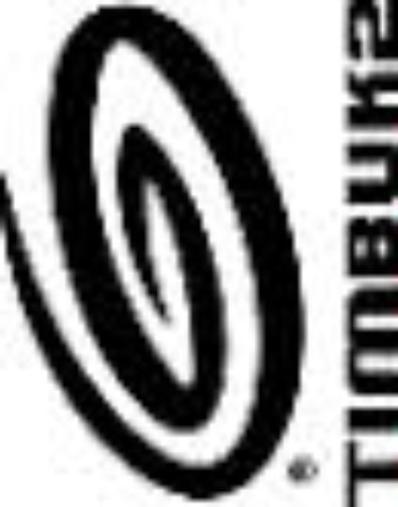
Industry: Clothes